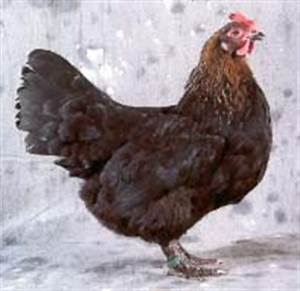
Label: chicken